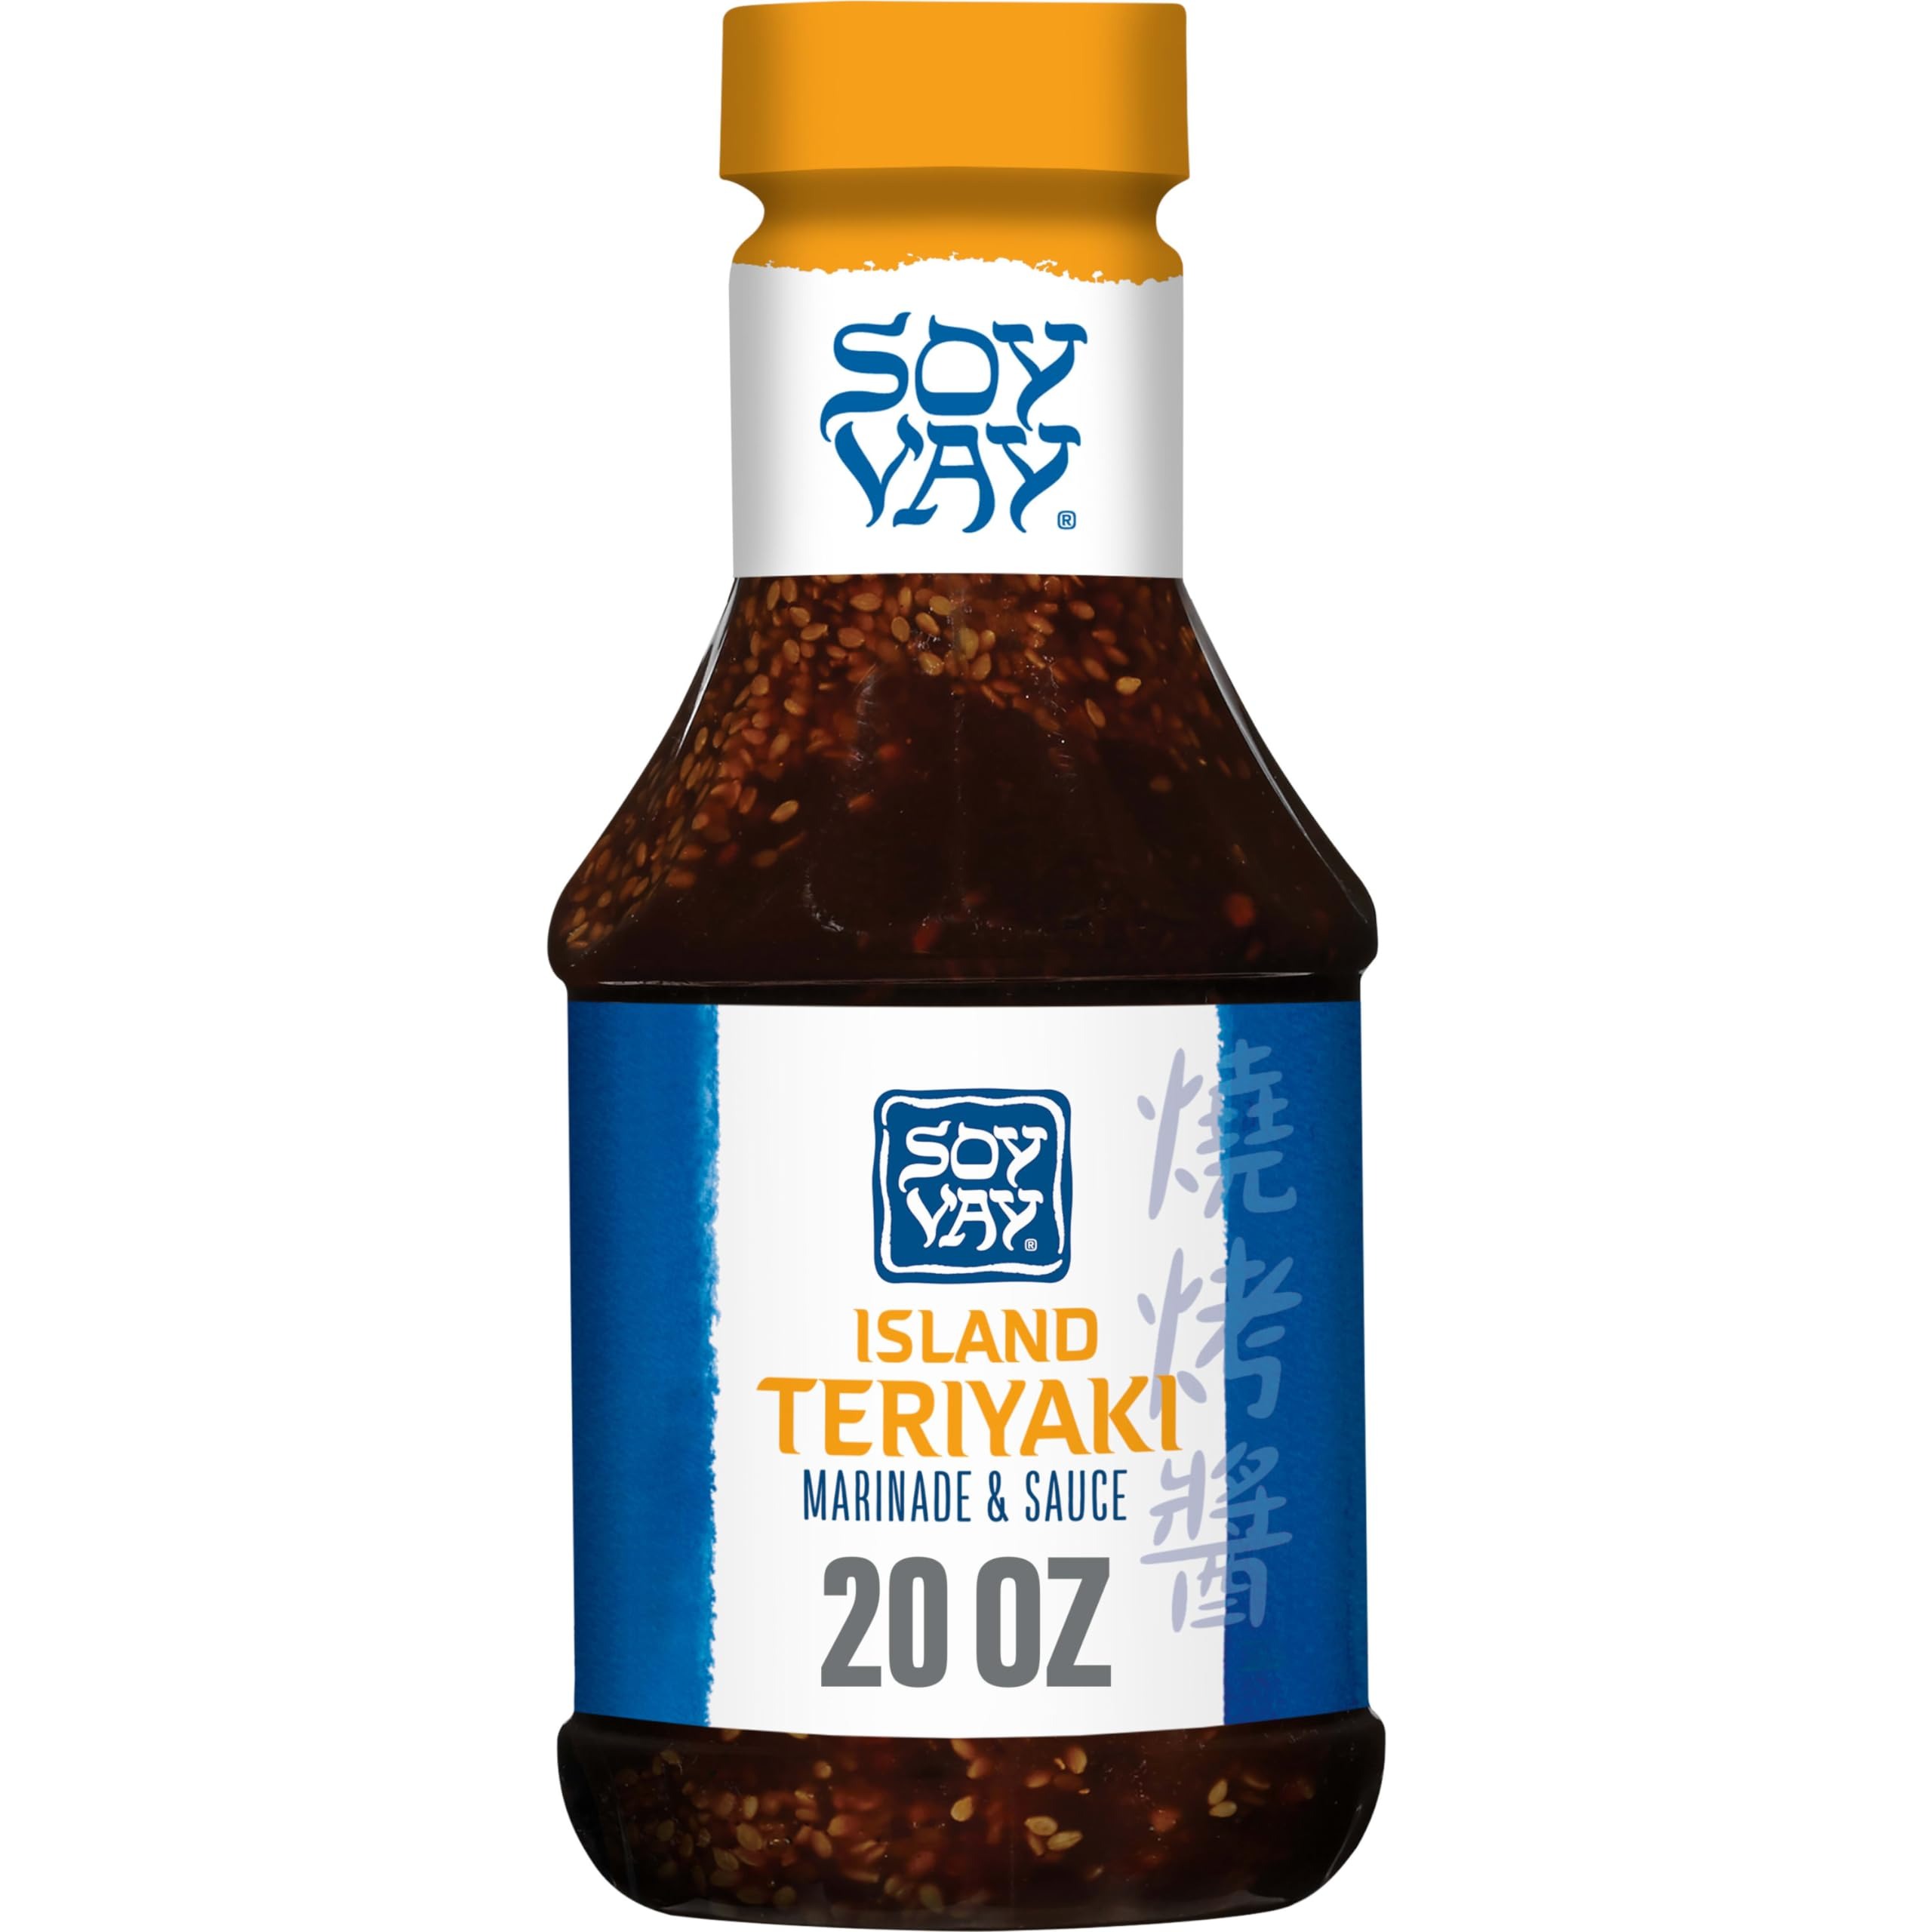
Item Name: Soy Vay Island Teriyaki Marinade and Sauce, 20 Ounce Bottle (Package May Vary)
Bullet Point 1: WEEKNIGHT MEAL: Add Island Teriyaki Marinade & Sauce to your favorite homemade meal for an easy weeknight dinner with four delicious flavors of sweet and salty oniony gingery and garlicy; Package may vary
Bullet Point 2: TERIYAKI MARINADE: Sesame seeds and hints of pineapple and onion add exotic teriyaki flavor that’s a delicious chicken marinade or steak marinade great for grilling, baking or broiling
Bullet Point 3: SWEET & SAVORY: Made with quality ingredients, this condiment has no artificial preservatives or high fructose corn syrup
Bullet Point 4: TERIYAKI MARINADE: Bursting with teriyaki flavor, use as a dipping sauce, cooking sauce, simmer sauce or stir fry sauce, perfect for veggies, tofu, poultry, fish or noodles
Bullet Point 5: CERTIFIED KOSHER: Kosher certified and ready for your next get together, this marinade and sauce combo is everything you've been searching for to add instant flavor to any meal
Value: 20.0
Unit: Ounce

Price: 9